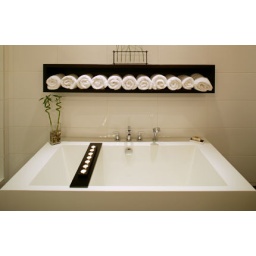
executive bathroom in luxury home